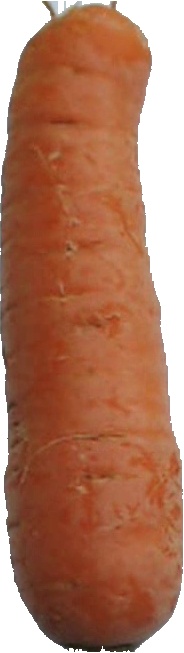
Label: carrot_1